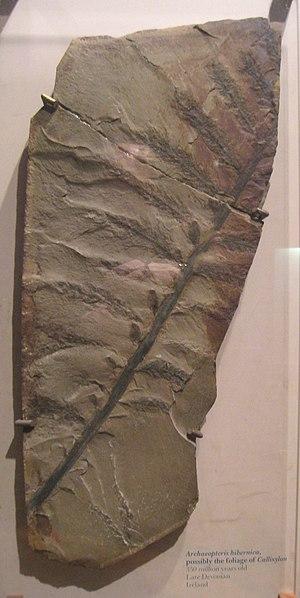
Les progymnospermes constituent un groupe de plantes fossiles connues au Dévonien et au Carbonifère. Elles sont considérées actuellement comme le groupe-frère des plantes à graines. Le clade qui comprend les progymnospermes + toutes les plantes à graines est parfois appelé « Lignophytes ». La synapomorphie des Lignophytes serait la possession d'un cambium vasculaire bifacial.